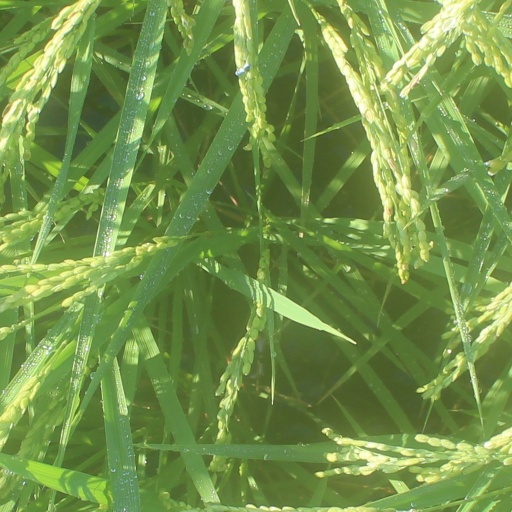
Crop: rice